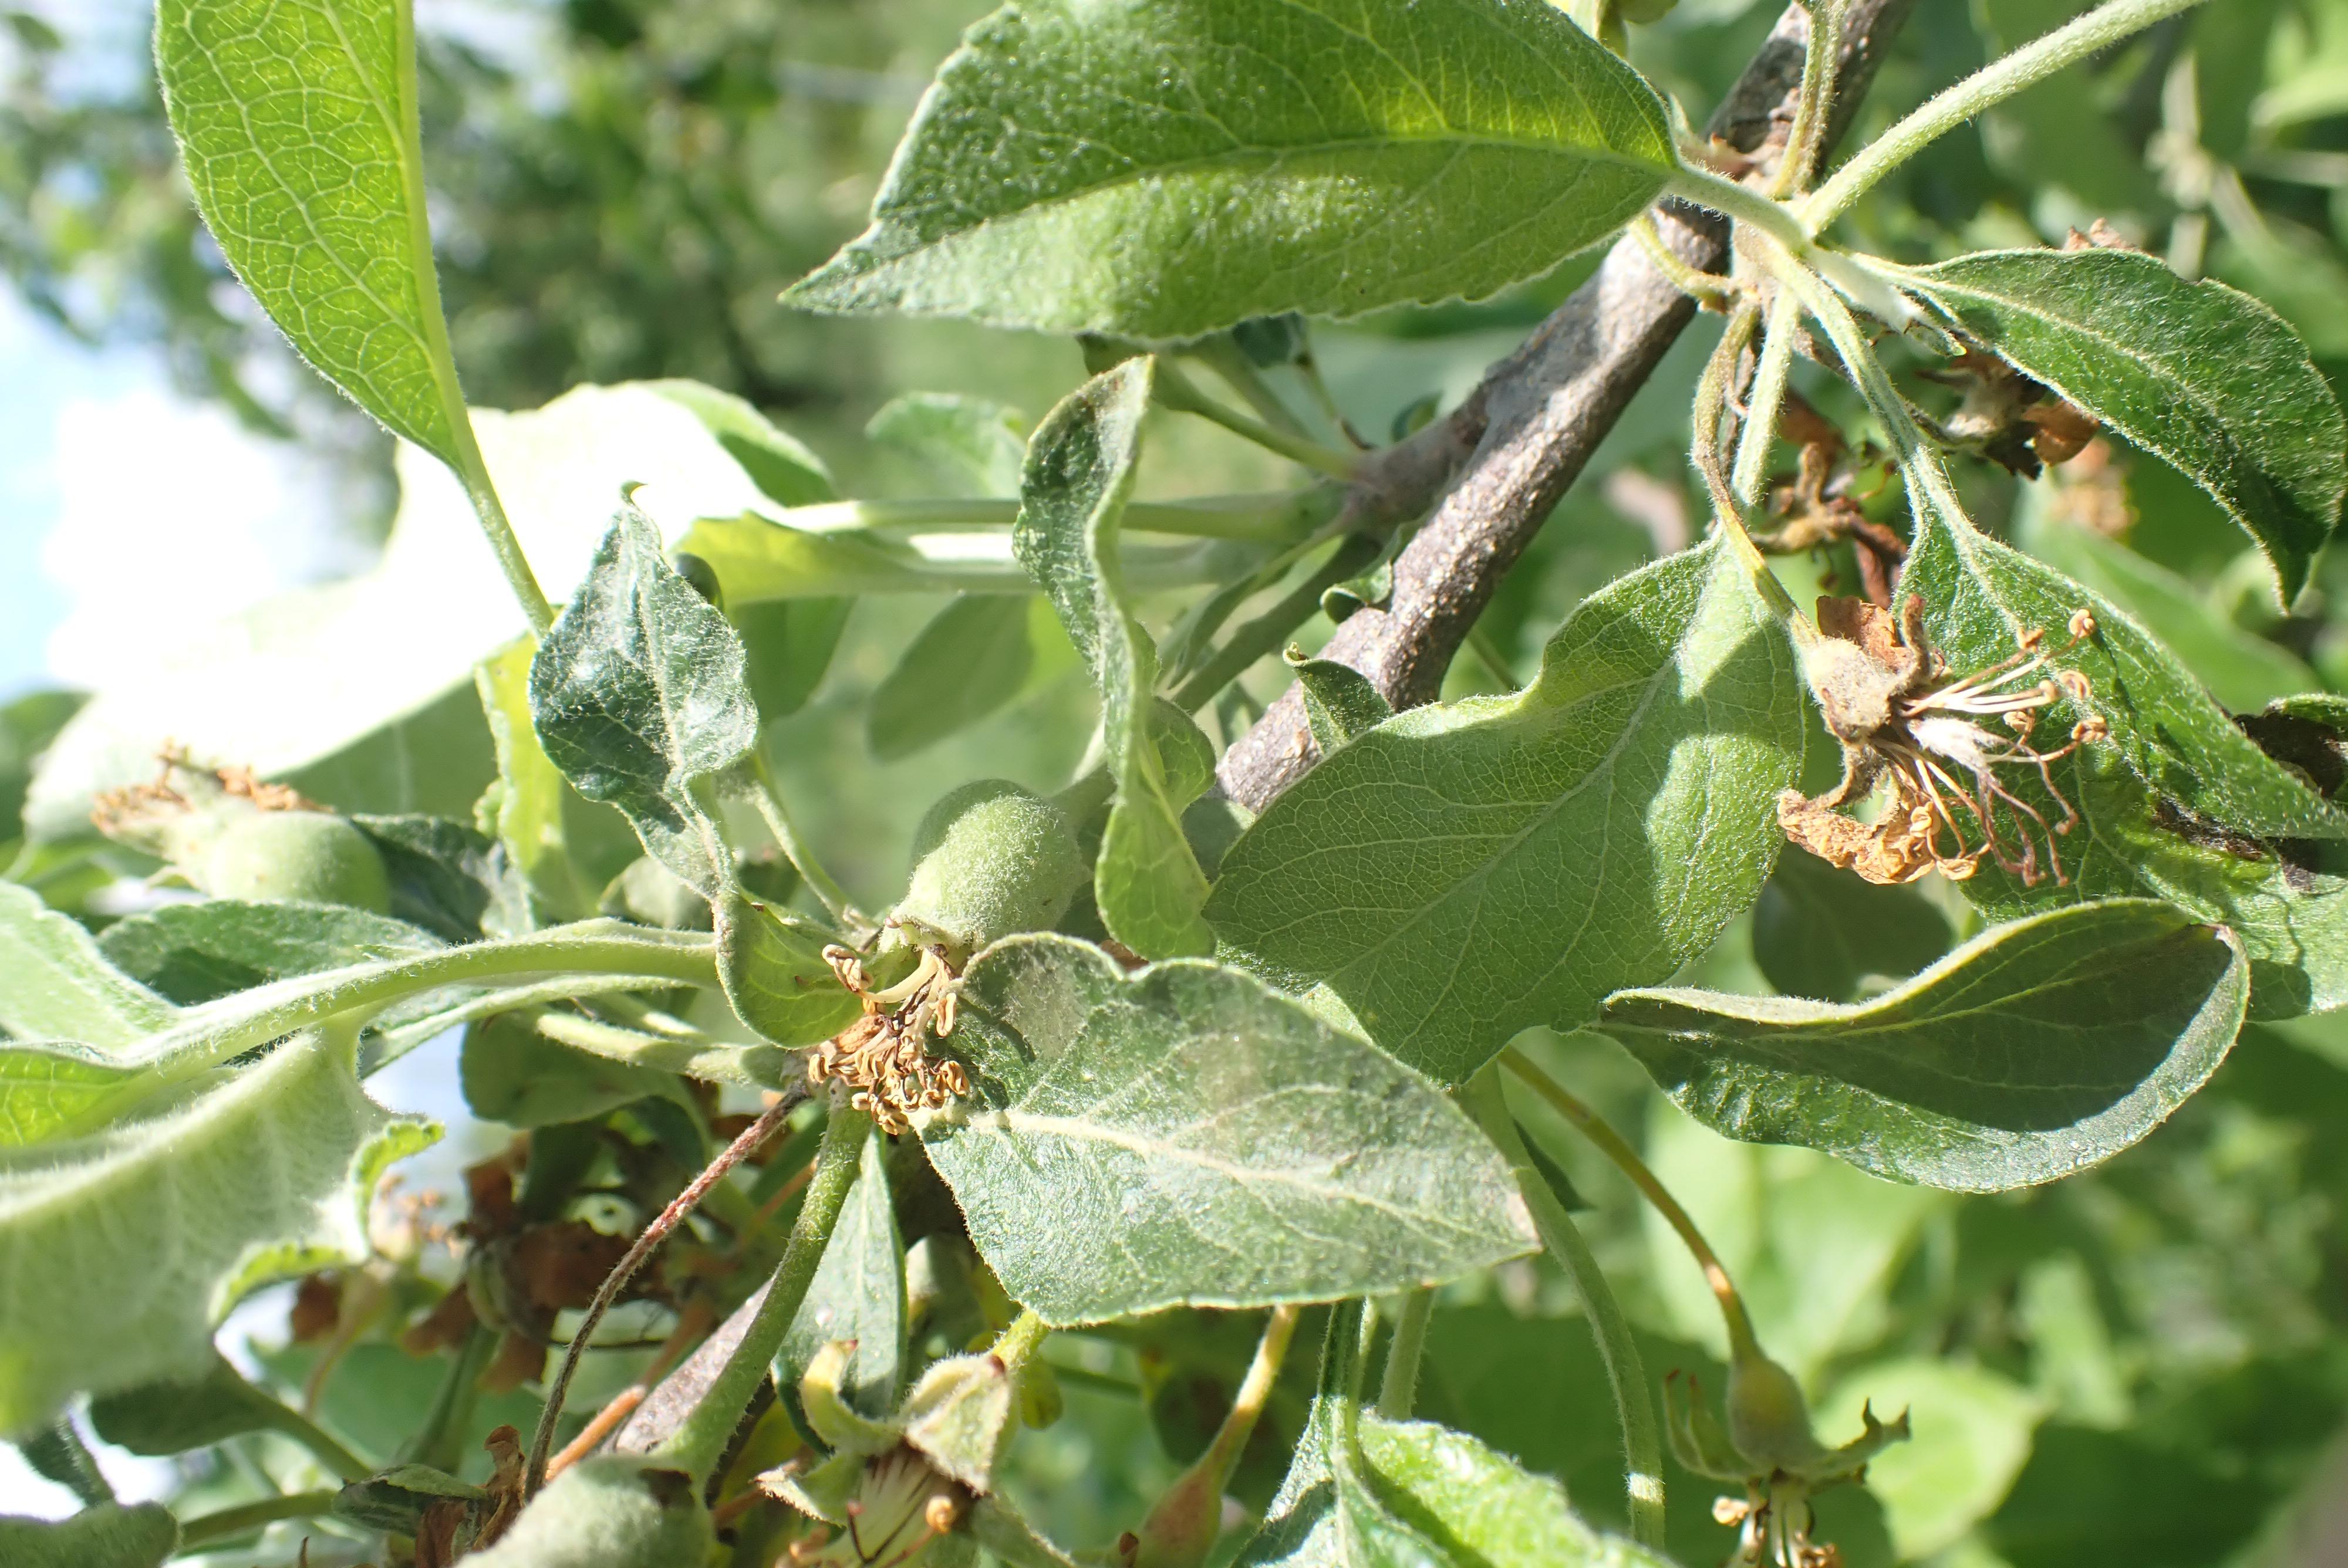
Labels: scab